Lewes

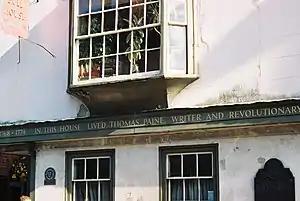
Bull House: Thomas Paine's home

The ancient street pattern survives extensively as do a high proportion of the medieval building plots and oak framed houses, albeit often masked with later facades. The 18th-century frontages are notable and include several, like Bartholomew House at the Castle Gate, that are clad in mathematical tiles which mimic fine brick construction. Numerous streets of 18th- and 19th-century cottages have survived cycles of slum clearance as models of attractive town housing.